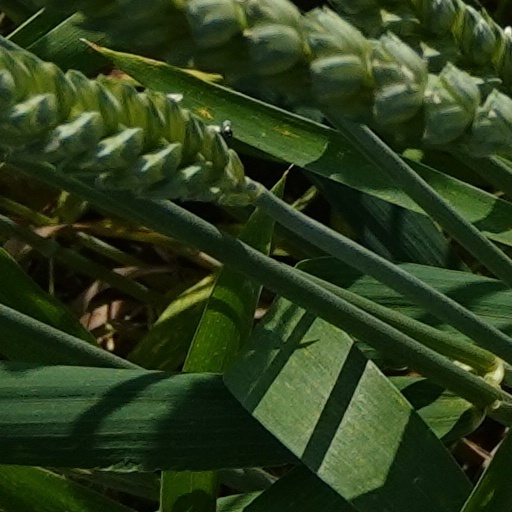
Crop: wheat